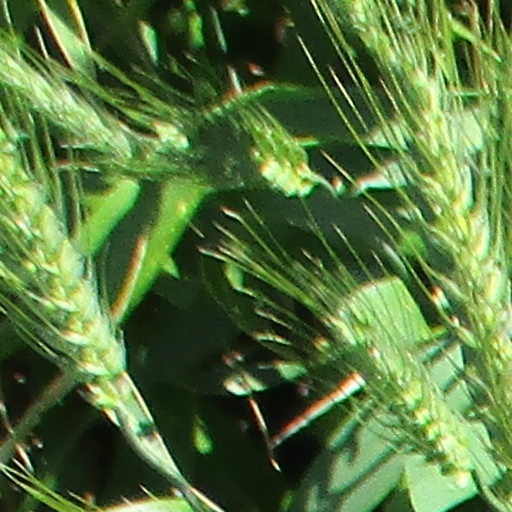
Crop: wheat